List of Royal Canadian Air Force Bands

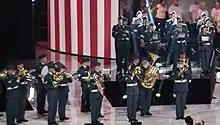
The CAF Central Band at Air Canada Centre for the opening ceremony of the 2017 Invictus Games.

The Royal Canadian Air Force maintained multiple military bands during its close to a century of existence. All Canadian military bands, including RCAF bands, provide entertainment and public affairs support to their units and communities. These bands provides musical support for air bases, military areas, and communities across the country.